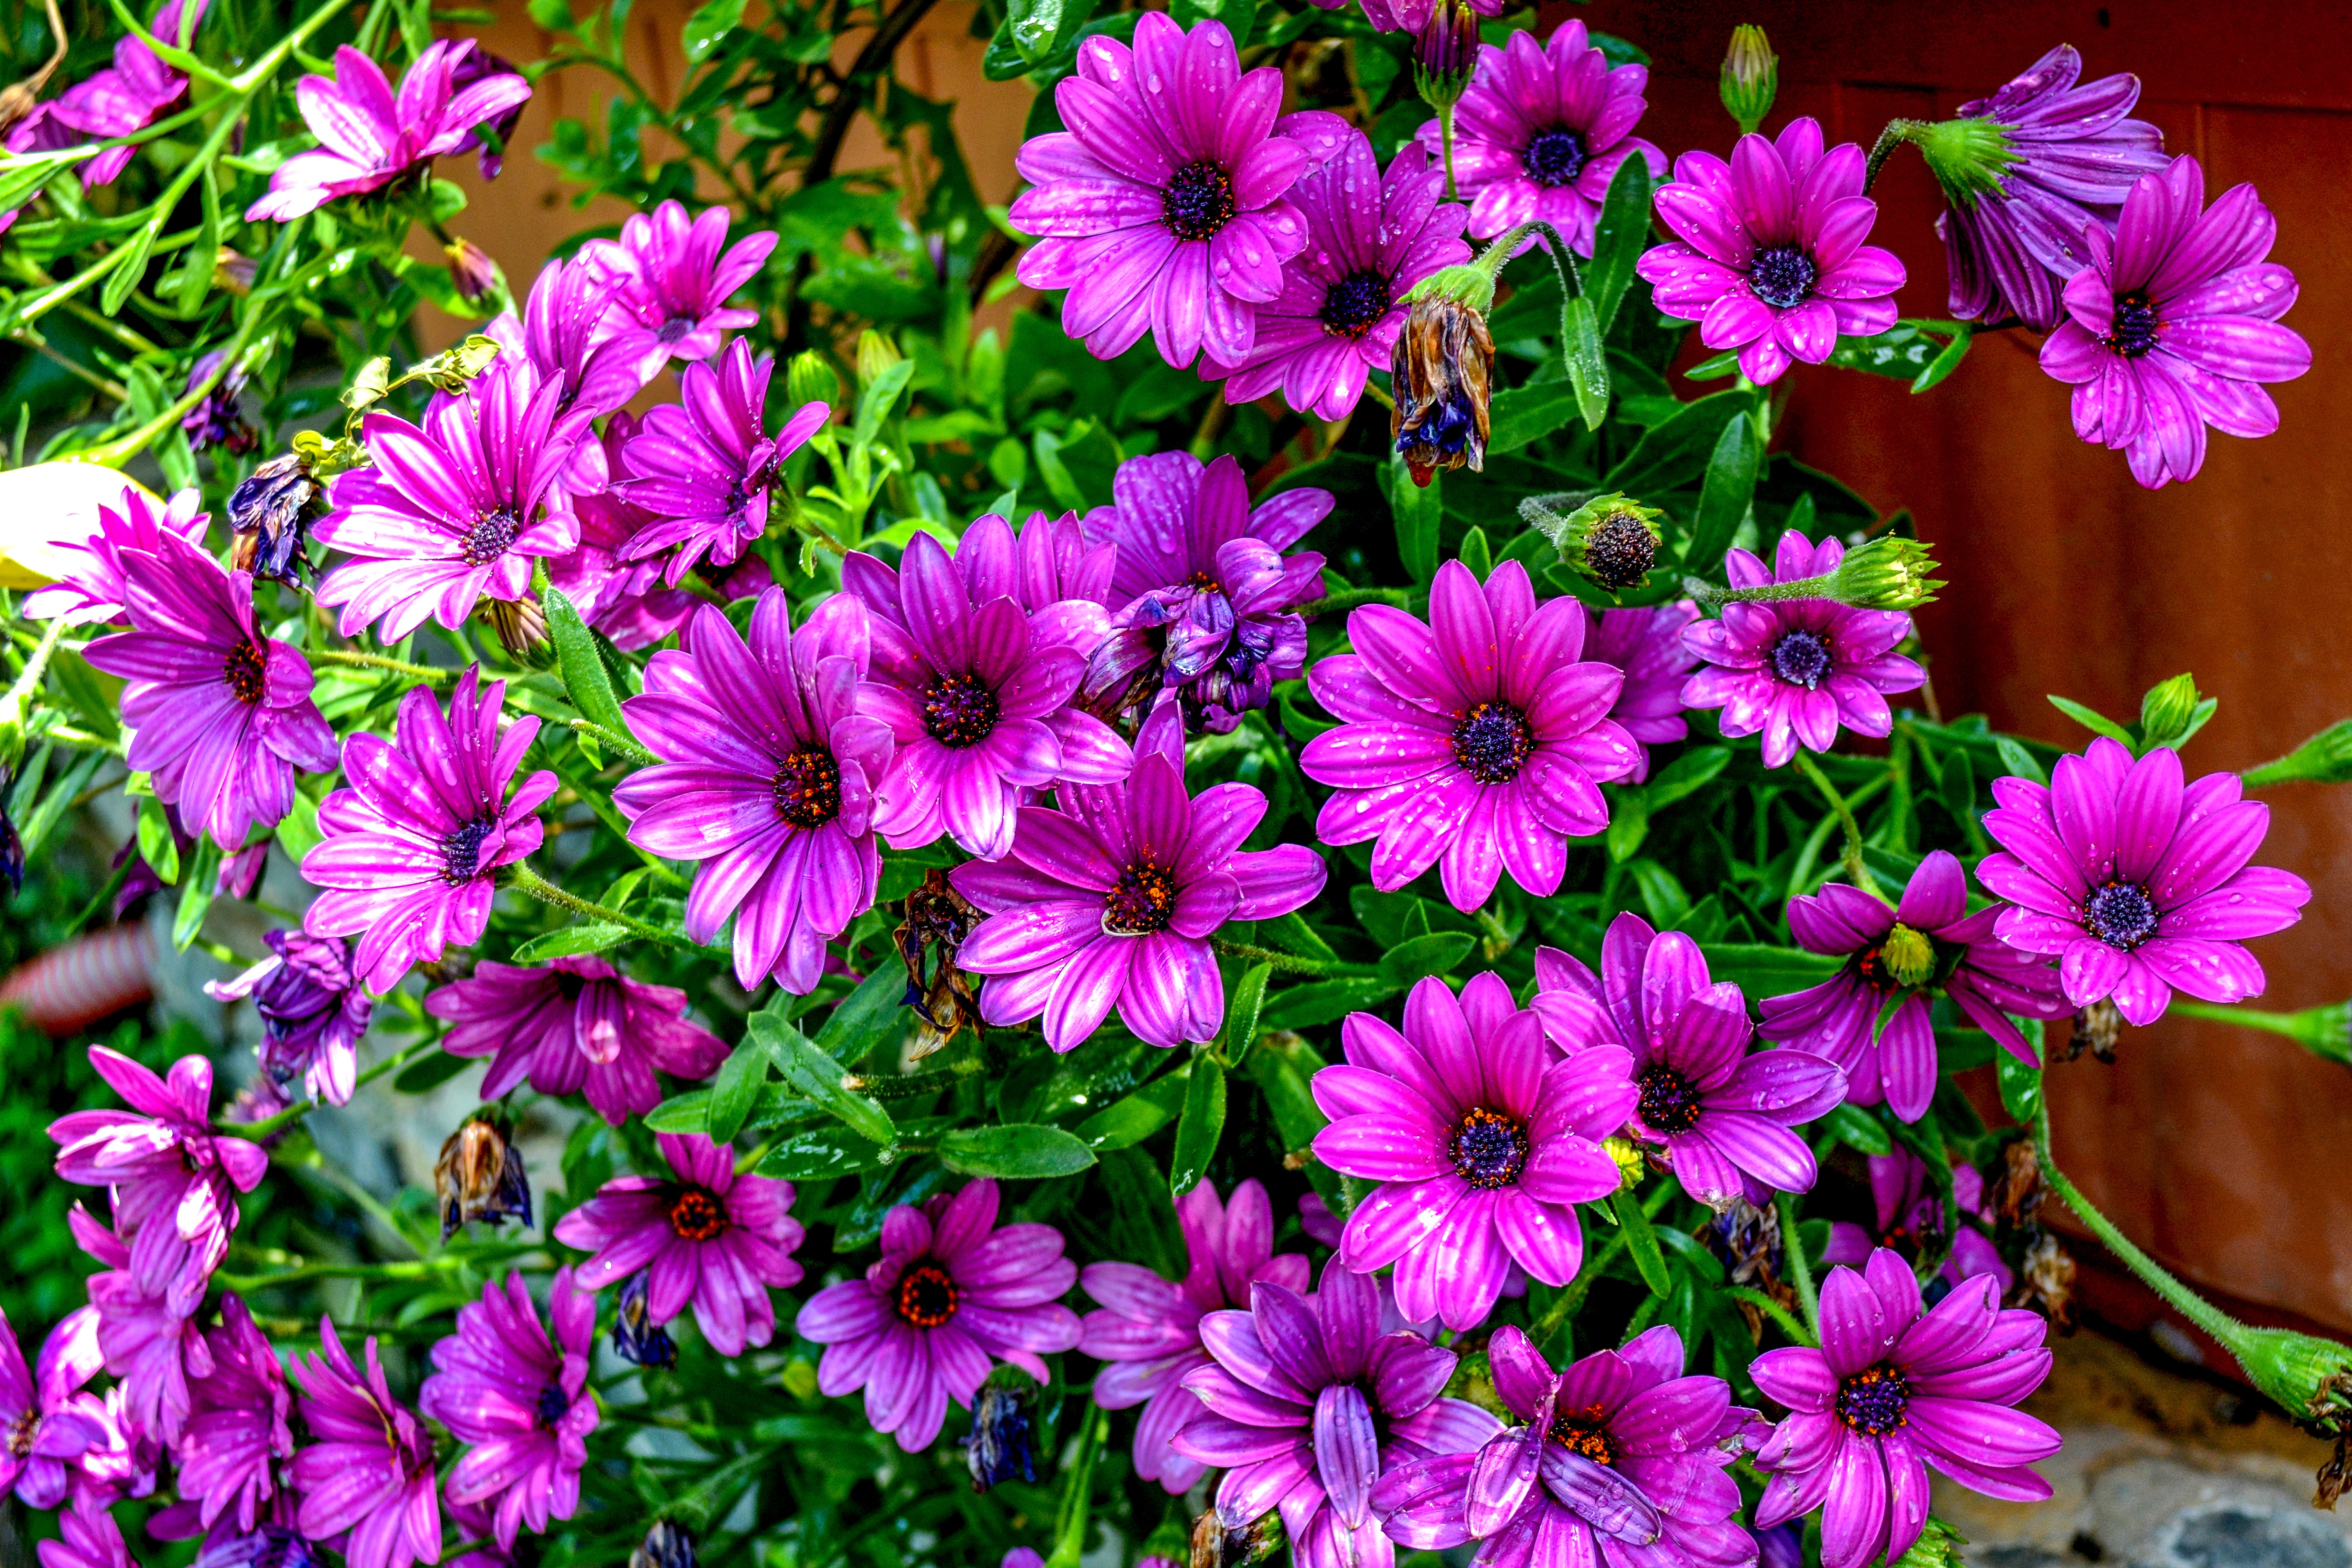
blossom, plant, flower, purple, petal, green, botany, flora, wildflower, purple flowers, dianthus, flowering plant, daisy family, purple daisies, annual plant, land plant, garden cosmos